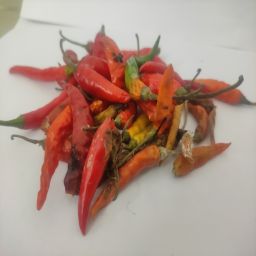
Crop: Chile Pepper
Quality: Damaged